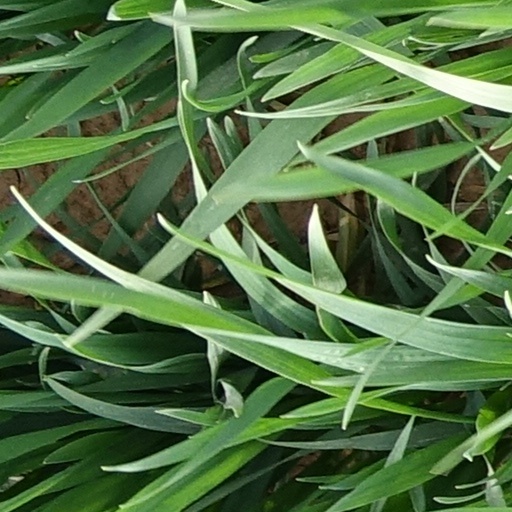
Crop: wheat